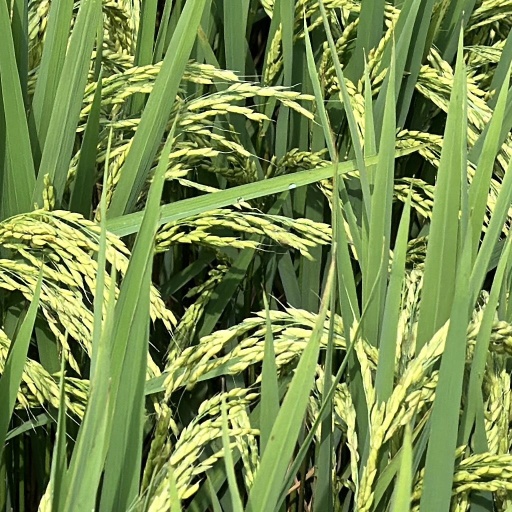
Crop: rice